Medemsand

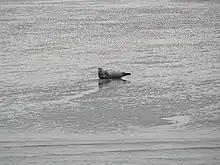
A Harbor seal on the Medemsand at low tide, 2007.

Medemsand island was a small island of Germany in the mouth of the Elbe on the Schleswig-Holstein coast opposite Otterndorf (Lower Saxony), where the Medem river flows into the Elbe. It was also known locally as "Flak island". The island belonged to the district of Dithmarschen and was managed by the Brunsbüttel Water Management Office. It was eroded due to water flow and no longer exists today.